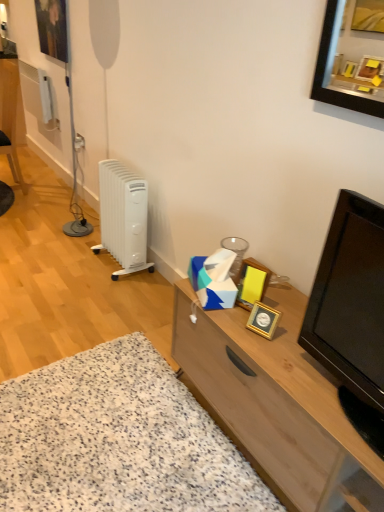
Question: Select one or more locations within the vacant area that is in front of gold metallic picture frame at center-right, the second picture frame when ordered from right to left. Your answer should be formatted as a list of tuples, i.e. [(x1, y1)], where each tuple contains the x and y coordinates of a point satisfying the conditions above. The coordinates should be between 0 and 1, indicating the normalized pixel locations of the points in the image.
Answer: [(0.681, 0.659)]